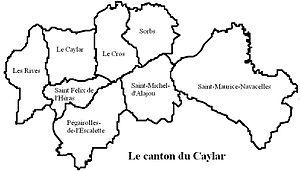
Le canton du Caylar est une ancienne division administrative française située dans le département de l'Hérault, dans l'Arrondissement de Lodève. Il fait partie de la région naturelle du Larzac.